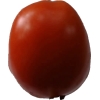
Label: tomato